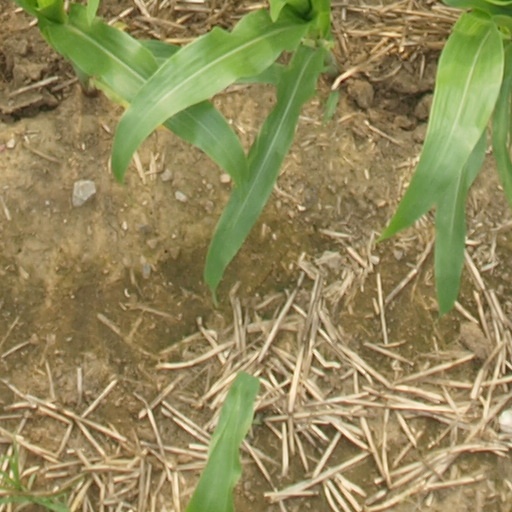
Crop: maize; corn